Winter of 2009–10 in Great Britain and Ireland

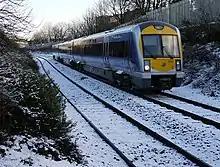
A train arriving at Botanic railway station on Northern Ireland Railways, on 6 January.

The synoptic situation in northern Europe settled to a steady northeast wind which brought snow showers and belts of snow.